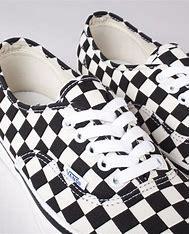
Brand: Vans
Model: Authentic 44 DX